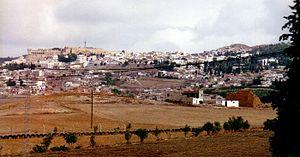
Vue de la ville du Kef en Tunisie